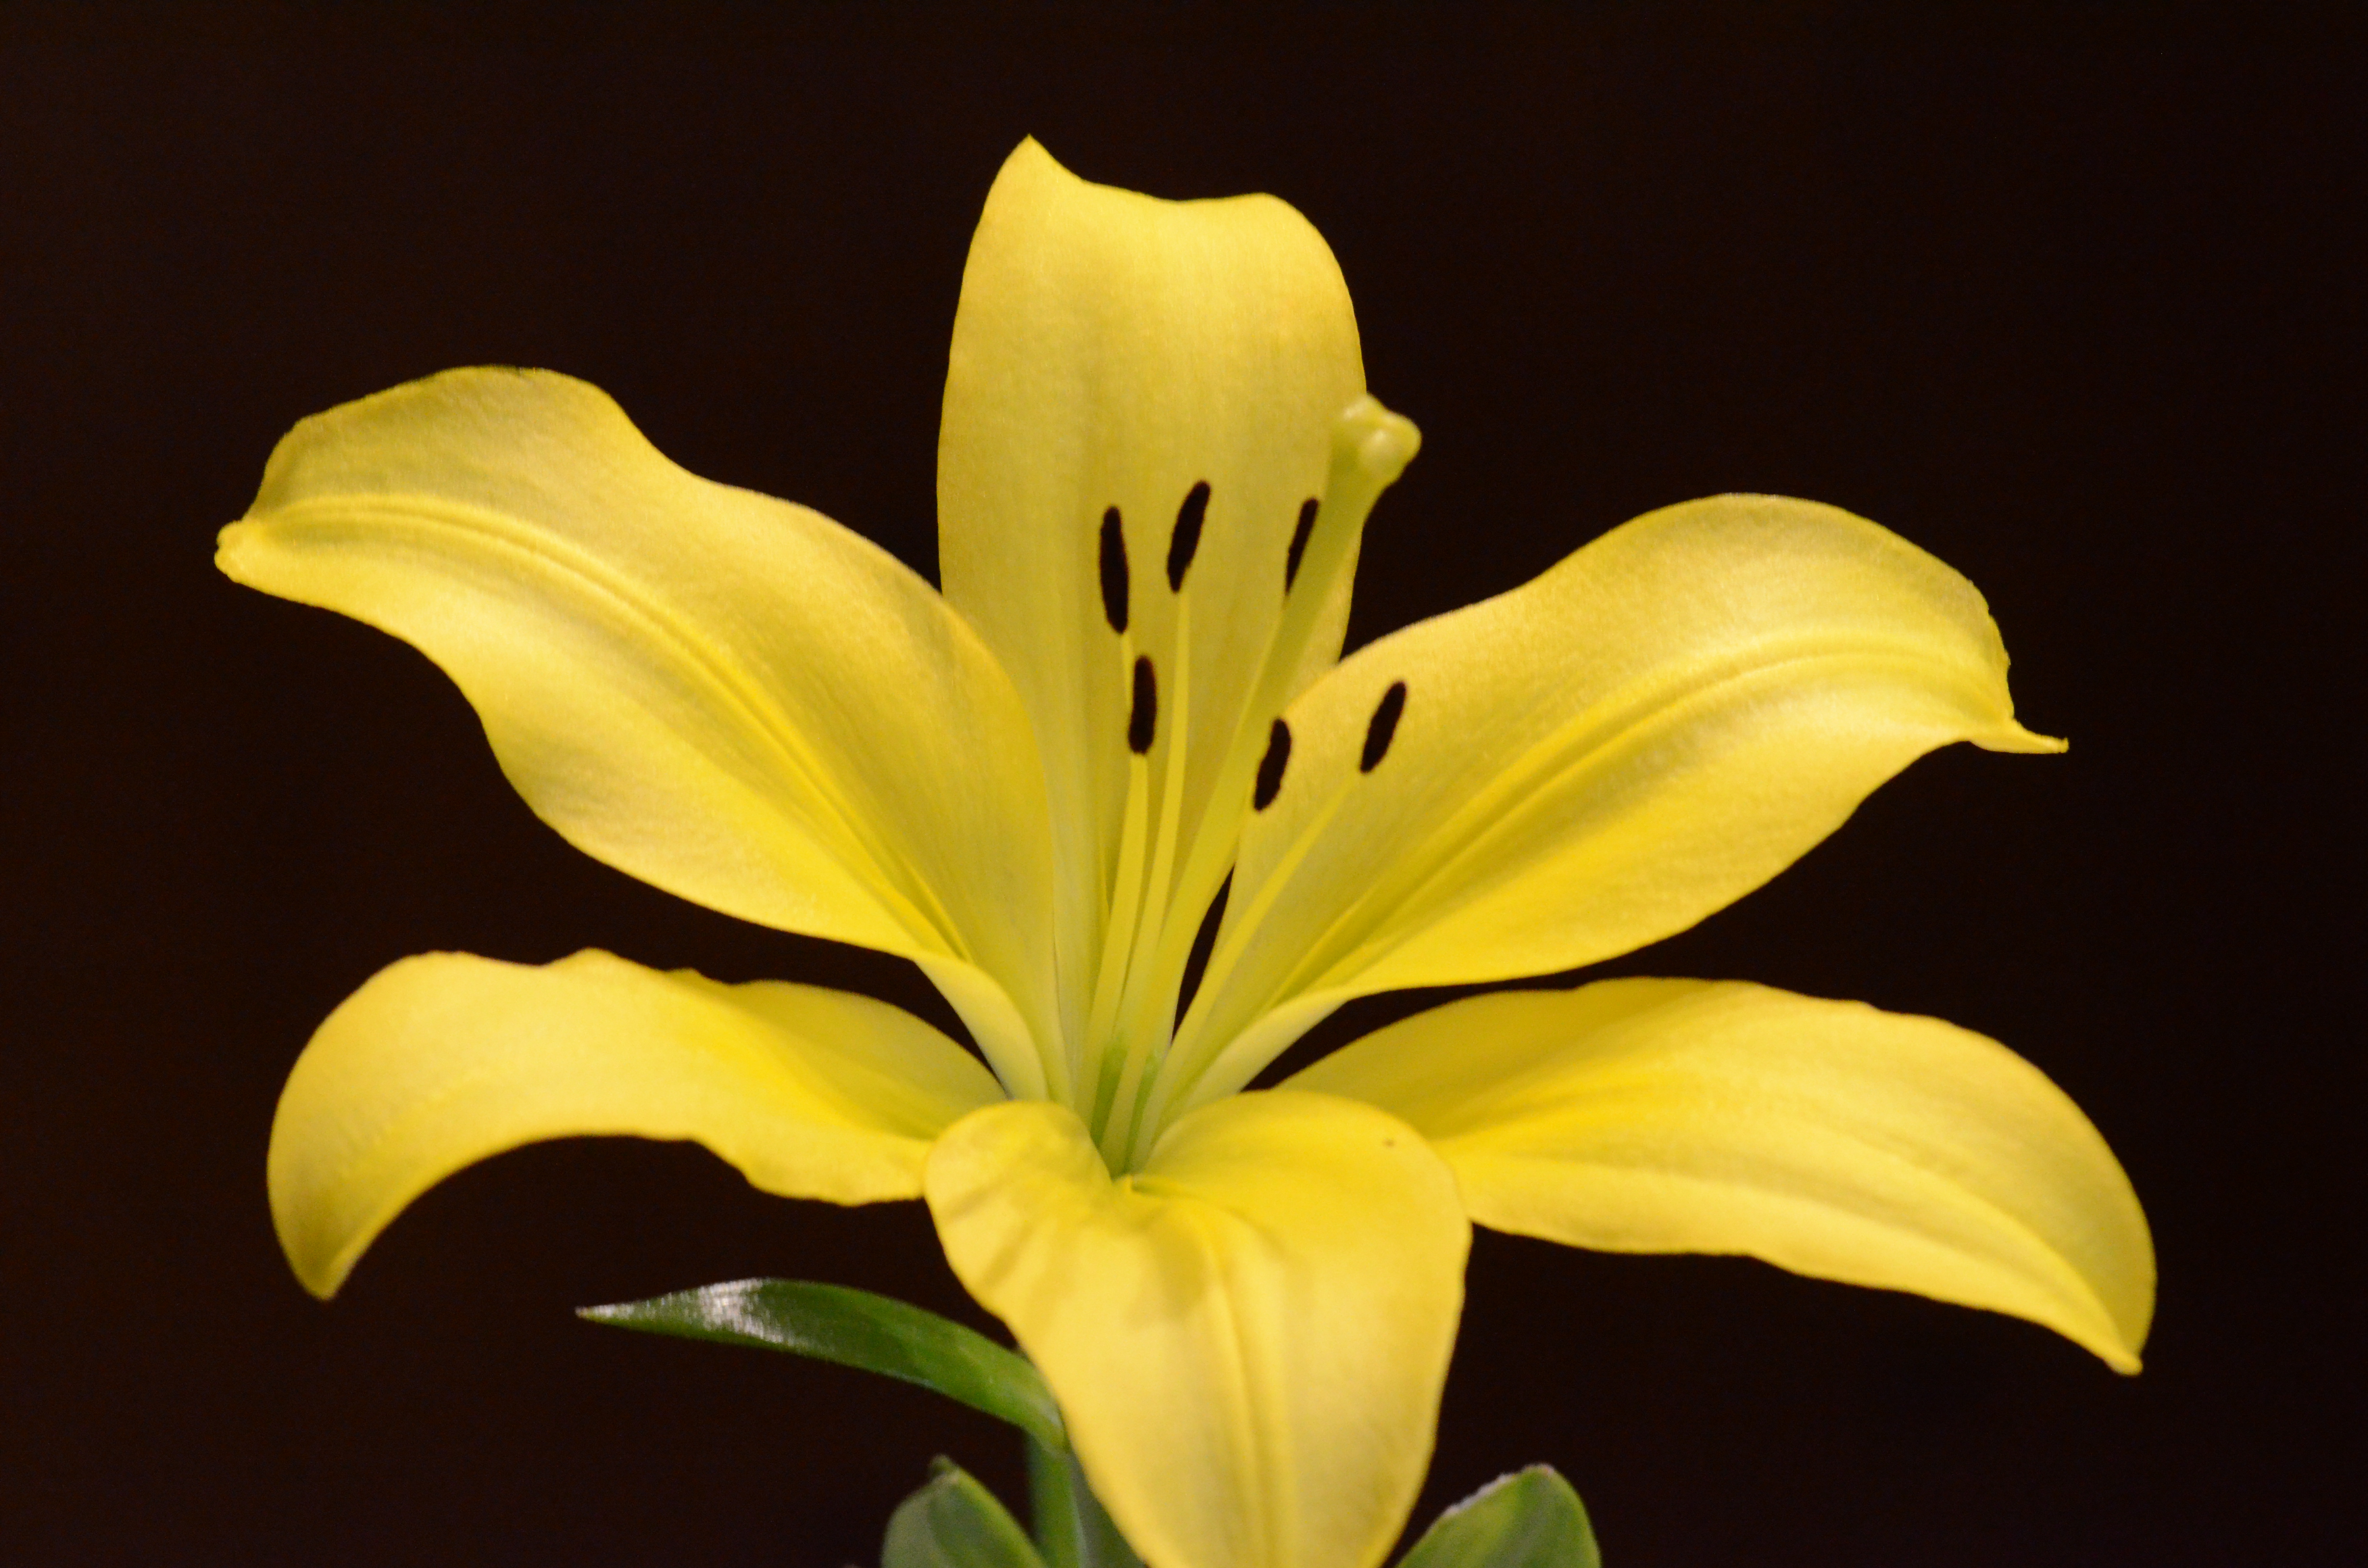
flower, yellow, pistils, lily, flowering plant, petal, plant, daylily, close up, lily family, botany, stargazer lily, terrestrial plant, pollen, tiger lily, photography, Lily order, monocotyledon, still life photography, hippeastrum, cut flowers, alstroemeriaceae, Pedicel, plant stem, wildflower, amaryllis family, iris